Pterostylis nutans

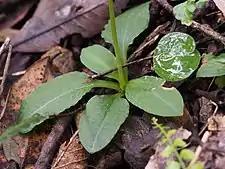
"Pterostylis nutans" rosette

"Pterostylis nutans" has a rosette of between three and six egg-shaped to elliptic leaves, each leaf long and wide. The leaves are dark green, have a wavy edge and a distinct petiole. A single translucent white flower with green stripes and brown colouration is borne on a flowering spike high, the flower strongly "nodding" or leaning forwards. The flowers are long, wide. There is a wide gap at each side of the flower between the petals and the lateral sepals. The lateral sepals curve forwards, have a tapering tip, long and there is a deeply notched sinus between them. The labellum protrudes from the flower and is long, wide, curved, blunt, green and brown and covered with short, bristly hairs. Flowering occurs from March to December.